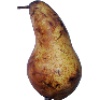
Label: Pear Abate 1